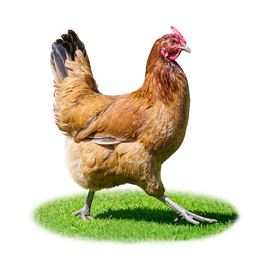
hen on the green grass